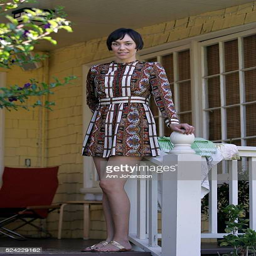
pop artist wears a vintage dress at her home